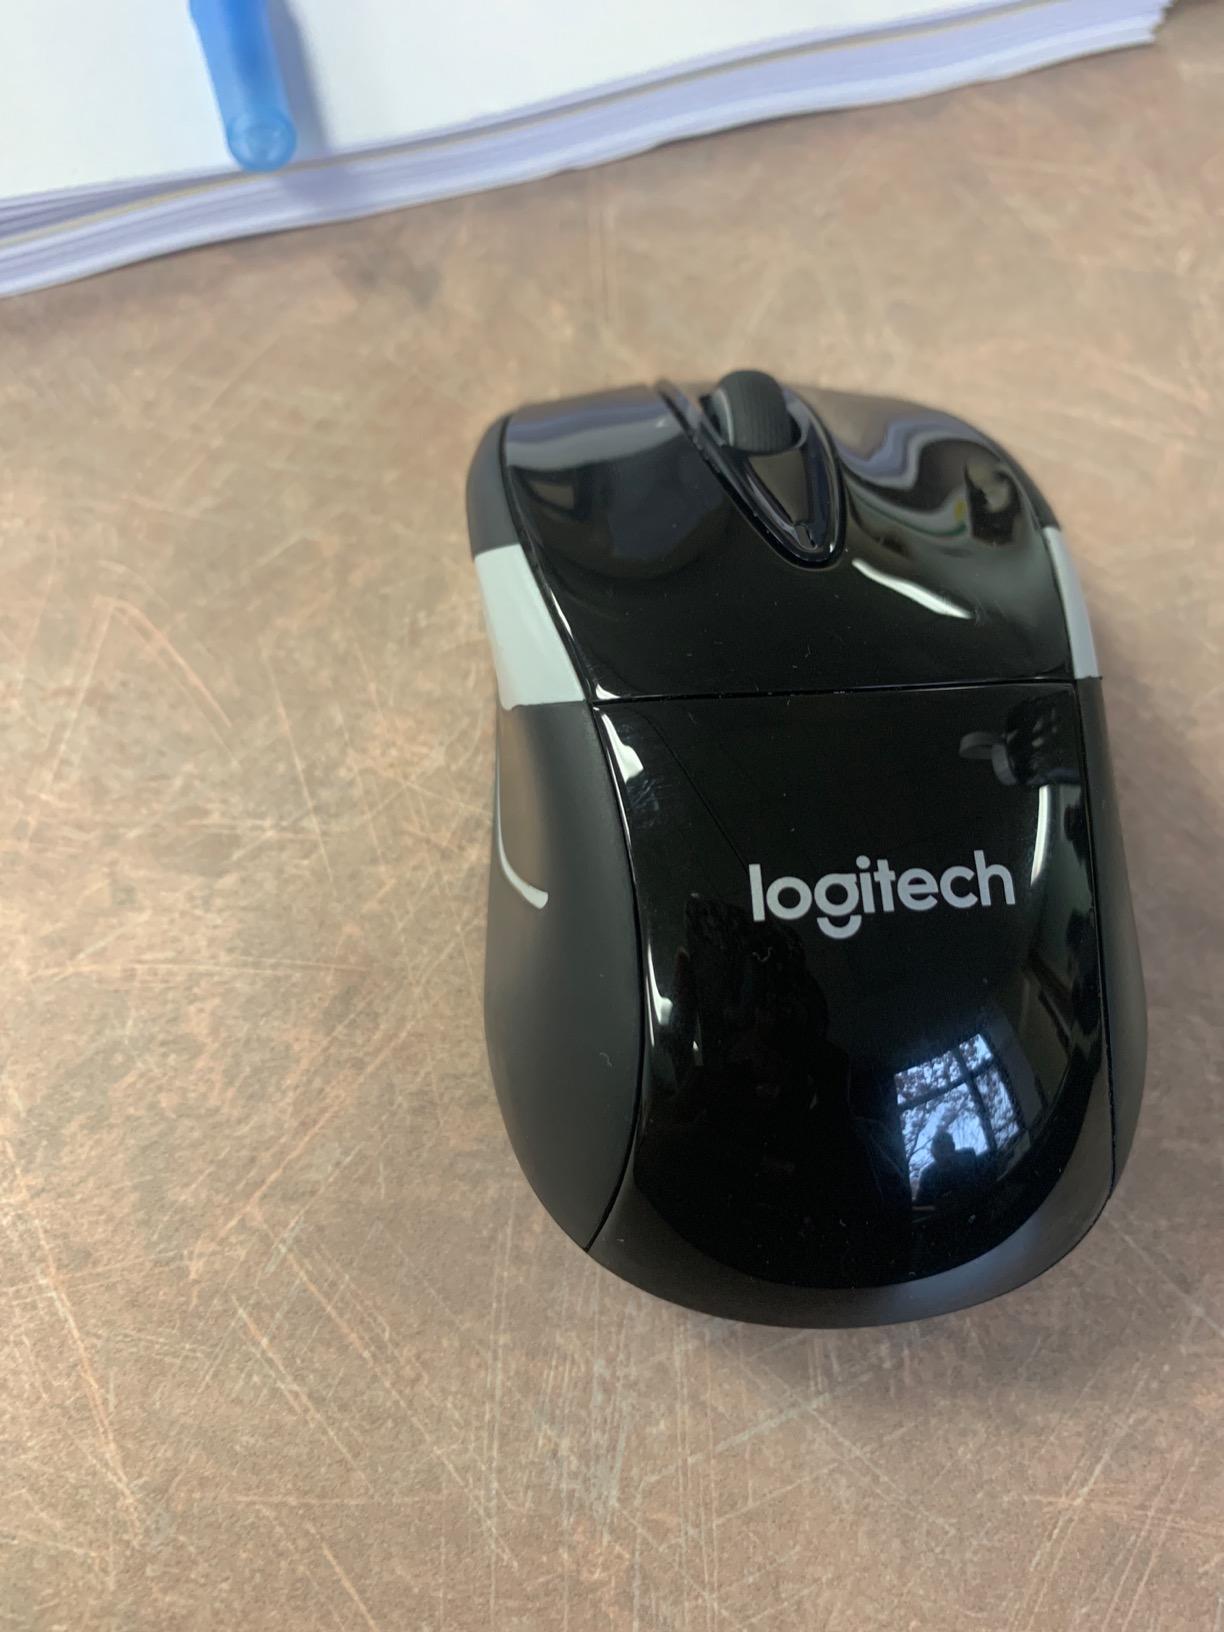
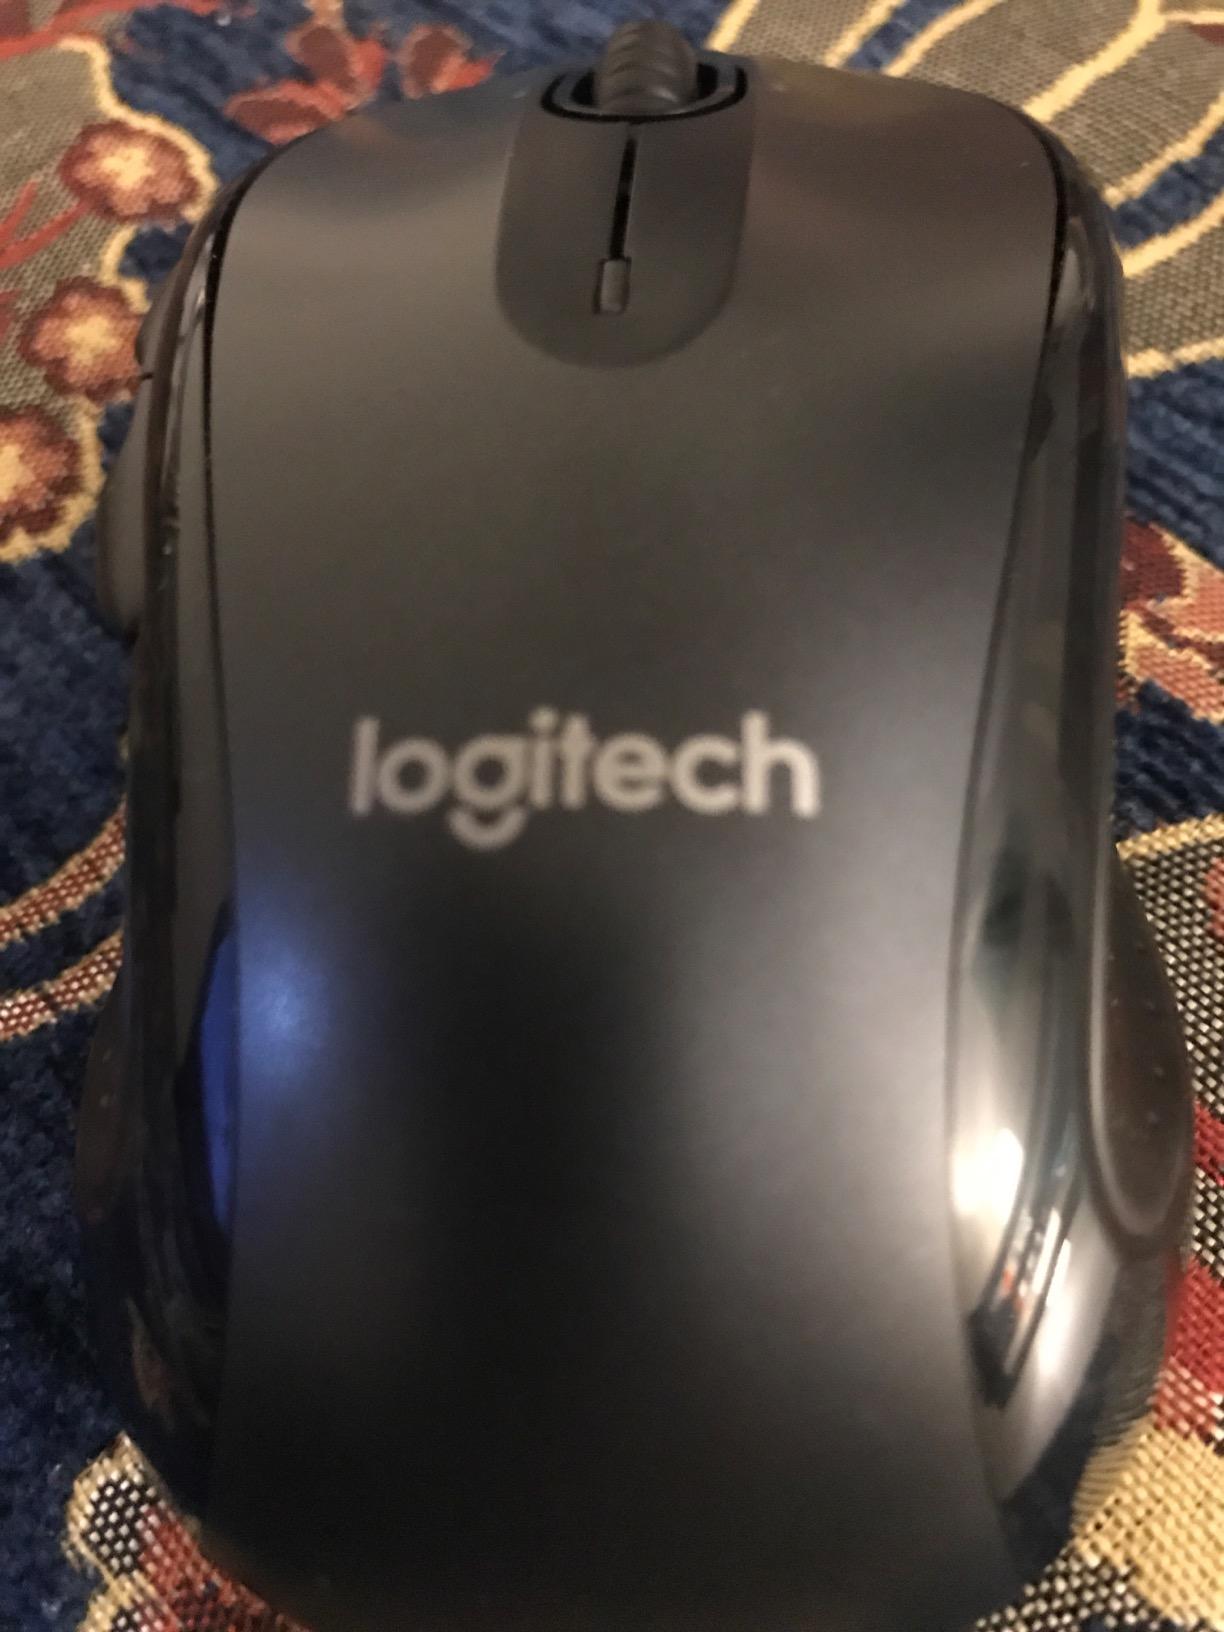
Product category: mouse
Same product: no